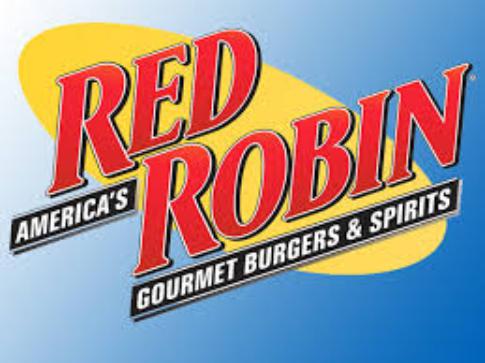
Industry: Food